2002 FIA GT Pergusa 500km

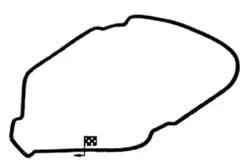
Layout of the Autodromo di Pergusa

The 2002 FIA GT Pergusa 500 km was the eighth round the 2002 FIA GT Championship season. It took place at the Autodromo di Pergusa, Italy, on 22 September 2002.